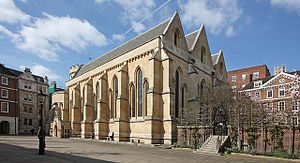
Temple Church
Temple Church set fra sydøst
Temple Church, på dansk Tempelkirken, er en kirke i City of London, der er beliggende mellem Fleet Street og Themsen. Kirken blev bygget af Tempelridderne som deres engelske hovedkvarter. Den blev indviet den 10. februar 1185 af patriark Heraclius fra Jerusalem. Under kong Johans regeringstid tjente bygningen som kongens skatkammer, hvilket tempelriddernes rolle som proto-internationale bankfolk understøttede. Det ejes i dag i fællesskab af de to Inns of Court: Inner Temple og Middle Temple. Det er berømt for at være en rundkirke, en almindelig bygningsform for tempelriddernes kirker, og for dens liggende statuer fra det 13. og 14. århundrede. Kirken blev stærkt beskadiget af tysk bombning under anden verdenskrig og er siden blevet kraftigt restaureret og genopbygget.